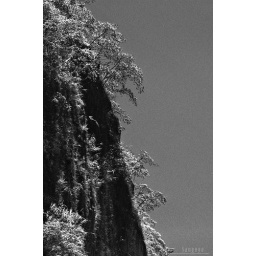
: blues in black and white no.3